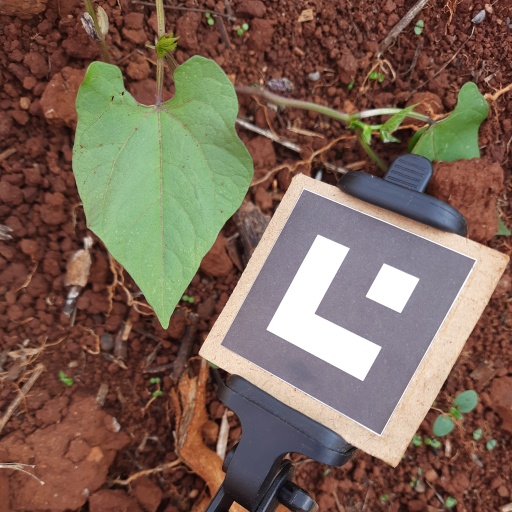
Observations: wavy surface, eating holes in the center, with soild dust, under shade